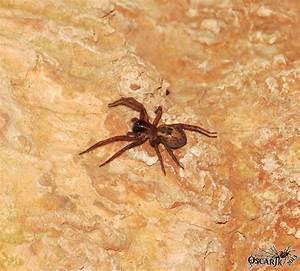
spider